Ferdinando Galli-Bibiena

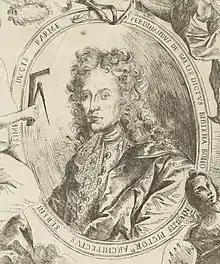
Portrait by Giuseppe Antonio Caccioli, 1707

Ferdinando Galli-Bibiena (18 August 1657 – 3 January 1743), surname also spelled Galli da Bibiena or Bibbiena, was an Italian Baroque-era architect, designer, and painter.